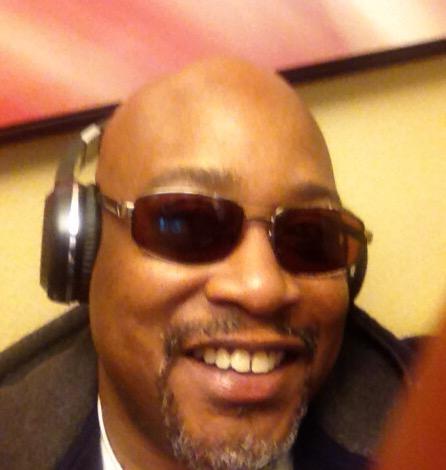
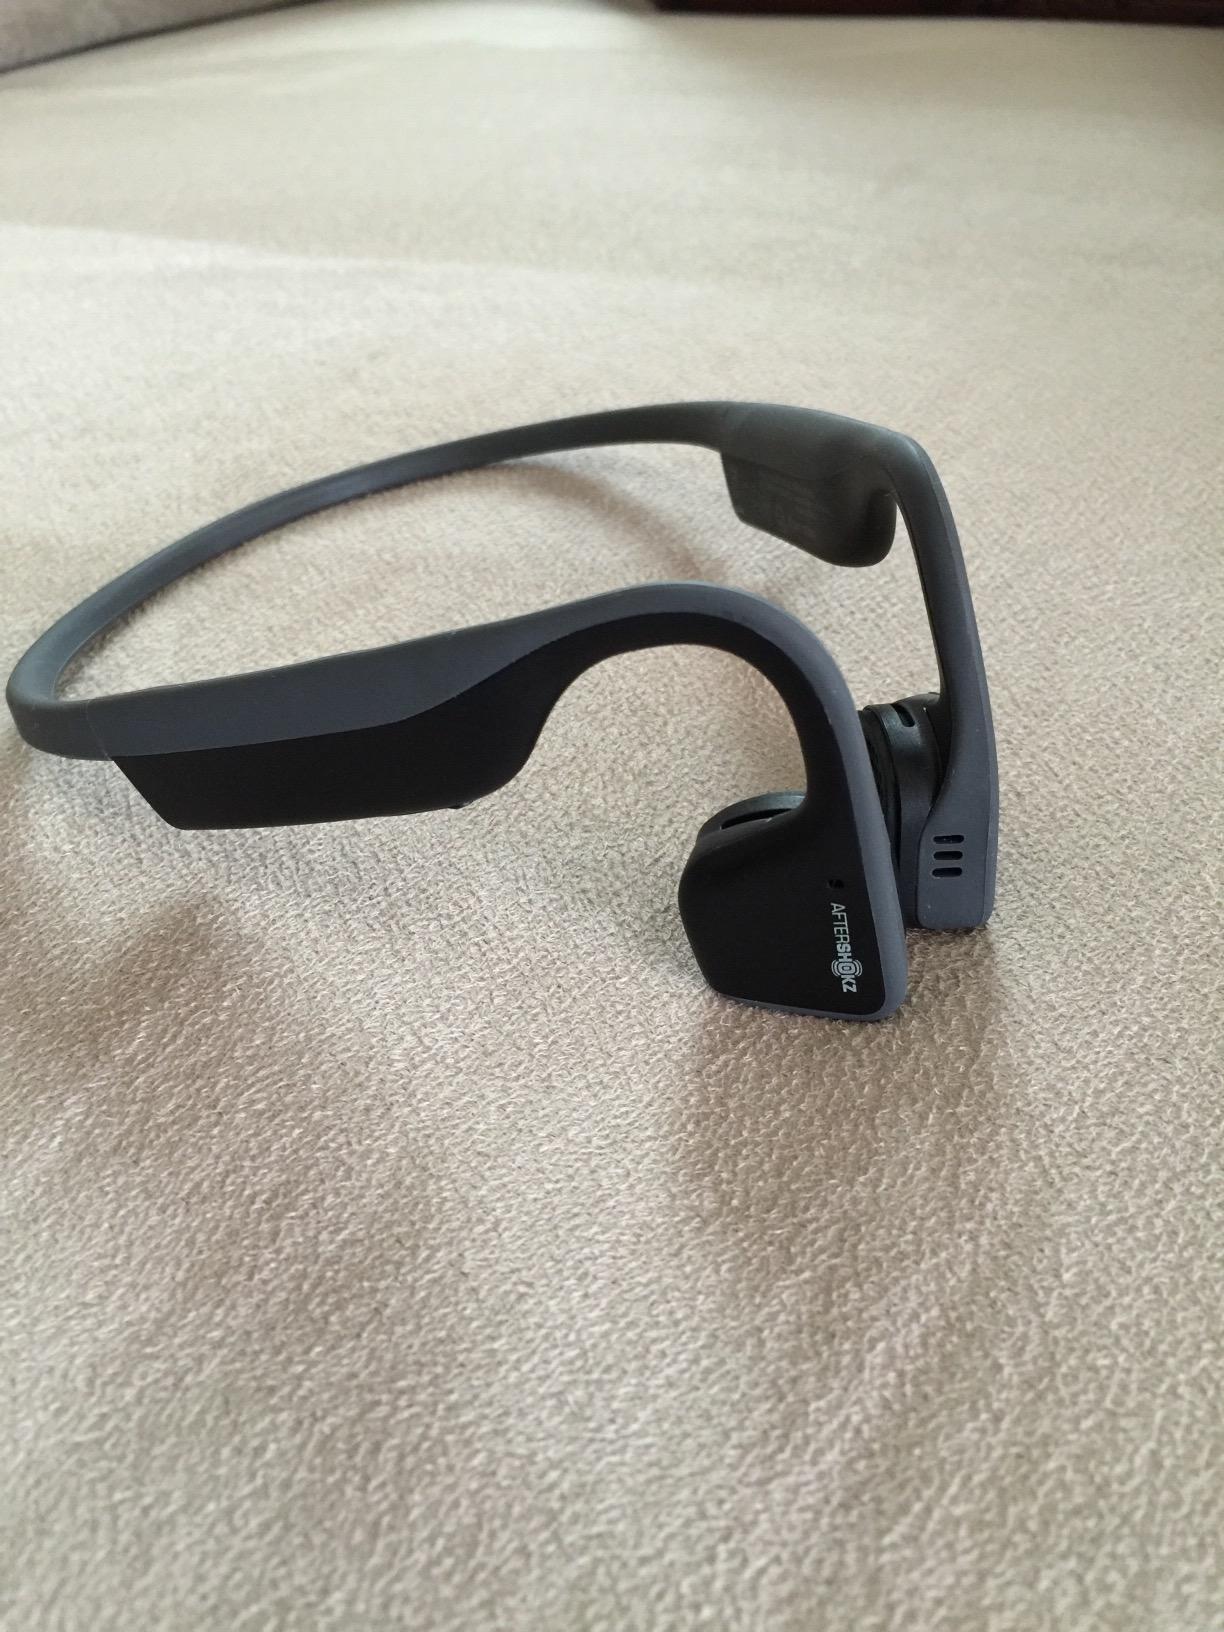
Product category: headphones
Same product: no